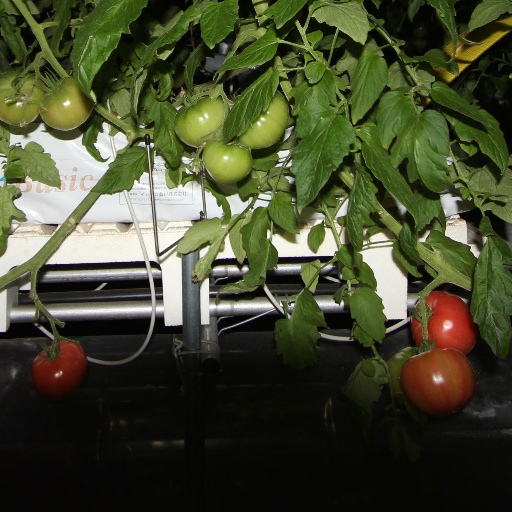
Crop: tomato